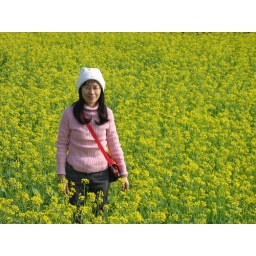
Mom in the green field